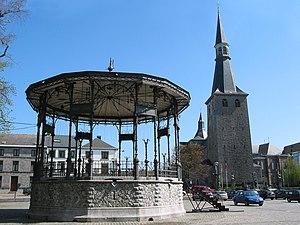
Ciney, la place Monseu, le kiosque et l'église St-Nicolas.